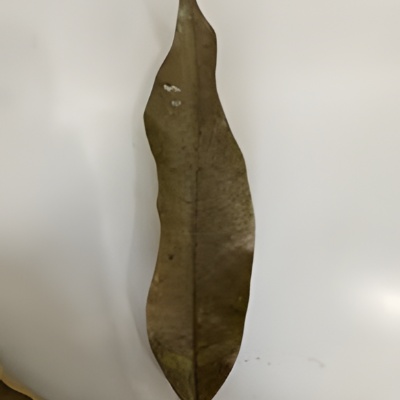
Label: Leaf_Rhizoctonia